Umma (2022 film)

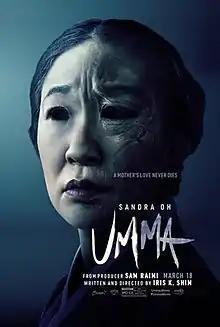
Theatrical release poster

Umma (eomma) is a 2022 American supernatural horror film written and directed by Iris K. Shim. The film stars Sandra Oh, Fivel Stewart, MeeWha Alana Lee, Tom Yi, Odeya Rush, and Dermot Mulroney. Sam Raimi serves as a producer on the film. The film follows Amanda (Oh), a single mother who lives with her daughter in an isolated farm being haunted by her mother's ghost.